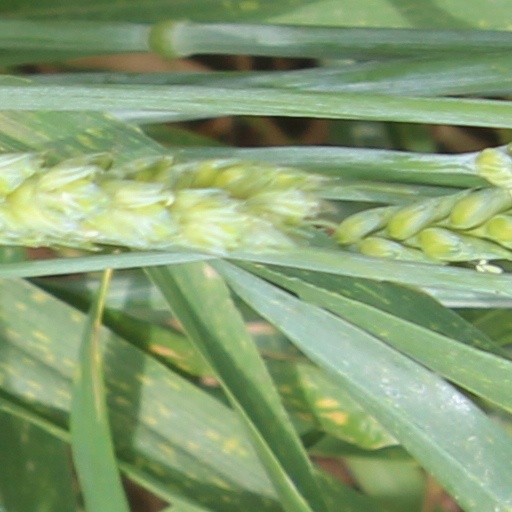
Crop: wheat